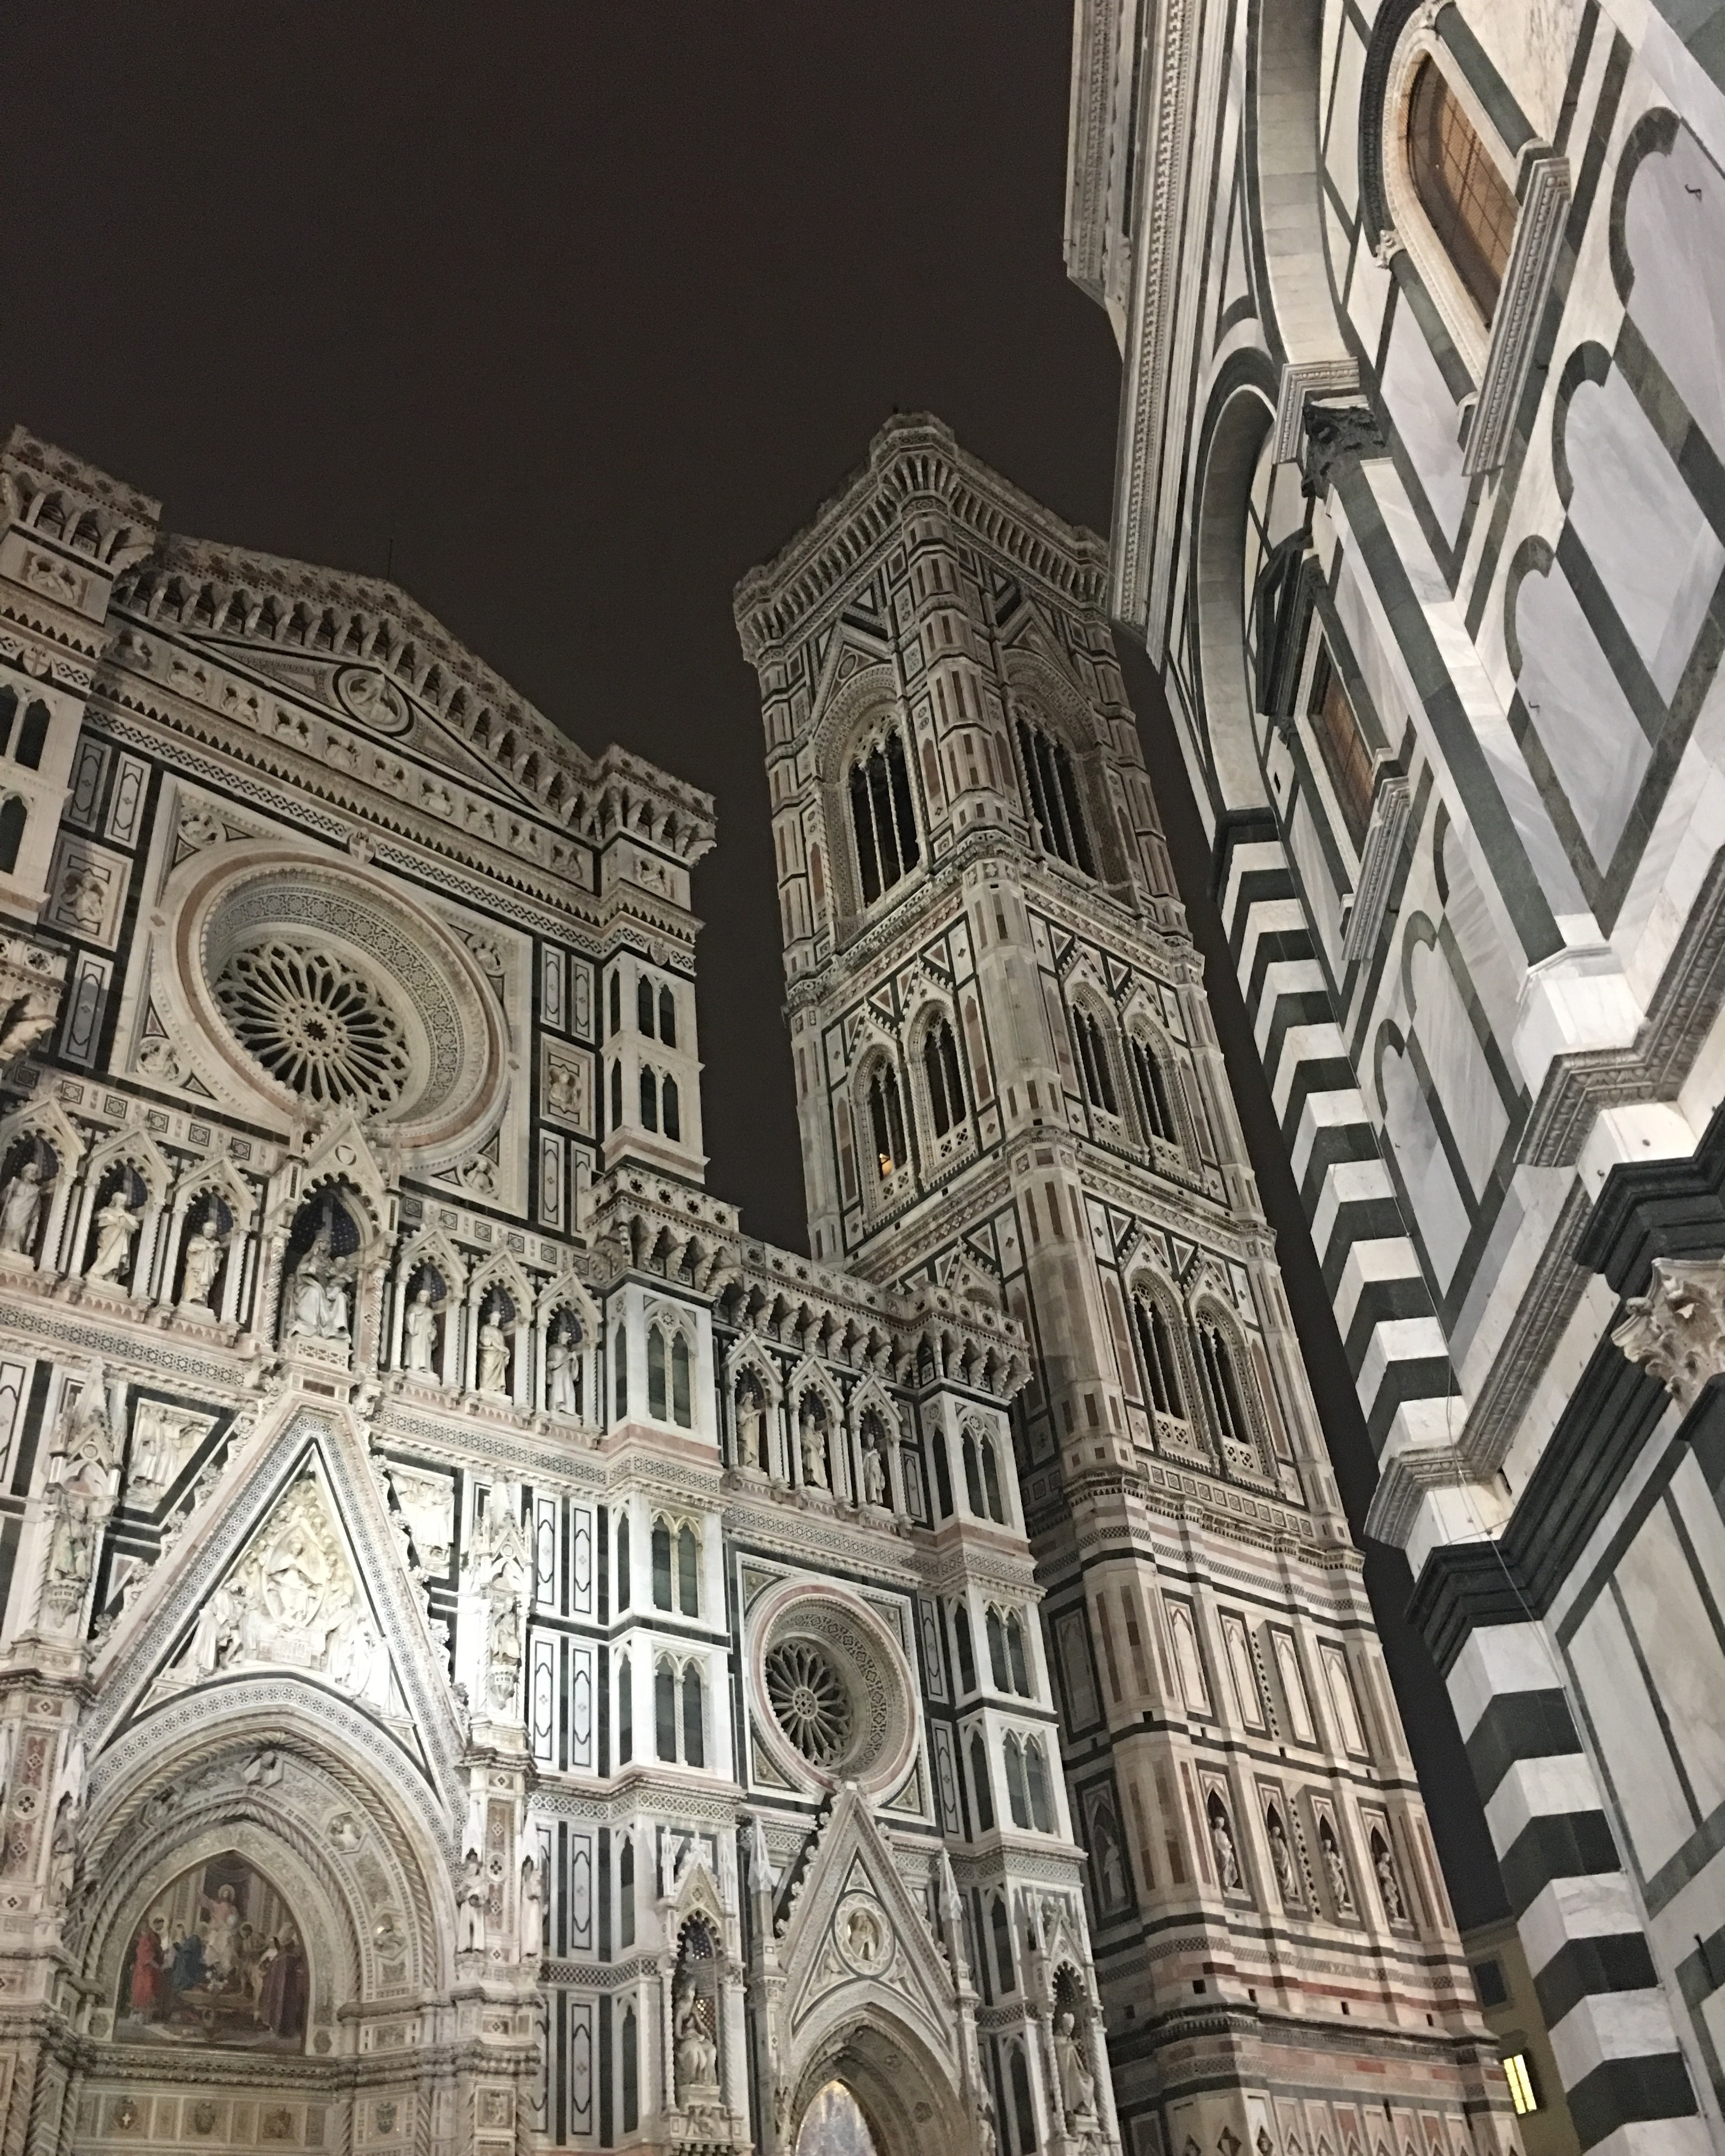
architecture, building, old, landmark, italy, facade, church, cathedral, historic, place of worship, symmetry, synagogue, florence, italian, metropolis, gothic architecture